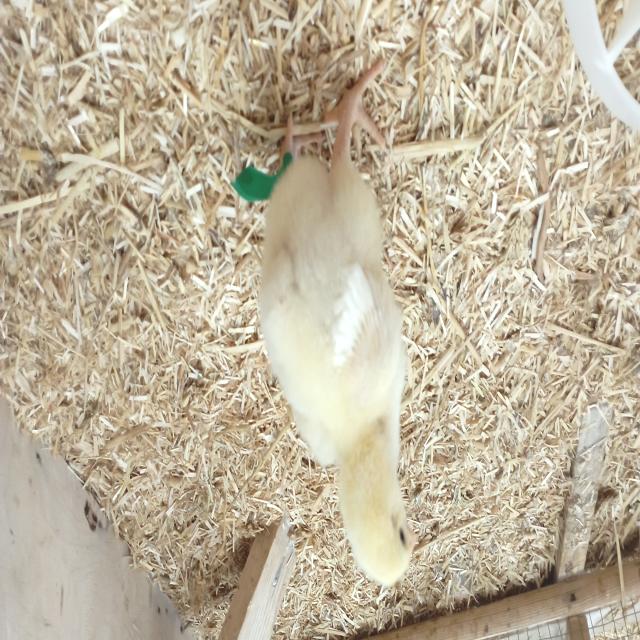
Weight: 212 g